Melchior d'Hondecoeter

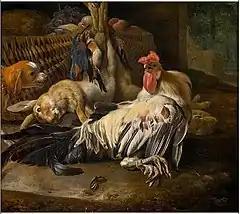
"Still Life with Cock", Royal Museum of Fine Arts Antwerp

Very few of his pictures are dated, around twenty of them, though more are signed. Notable are "Jackdaw deprived of his Borrowed Plumes" (1671), at the Mauritshuis in The Hague, of which Earl Cadogan has an authentic copy; "Game and Poultry" and "A Spaniel hunting a Partridge" (1672), in the Royal Museums of Fine Arts of Belgium; "A Park with Poultry" (1686) at the Hermitage of St Petersburg.